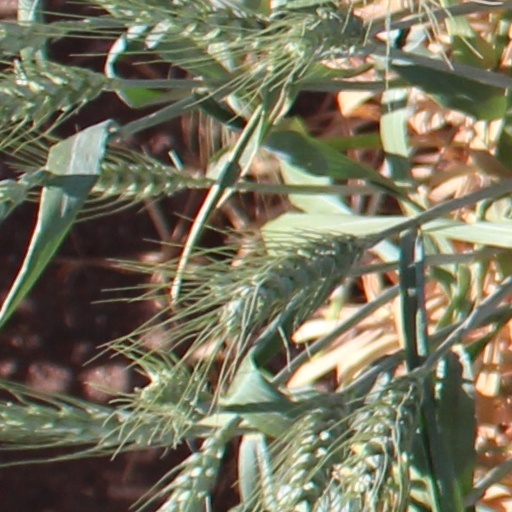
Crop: wheat